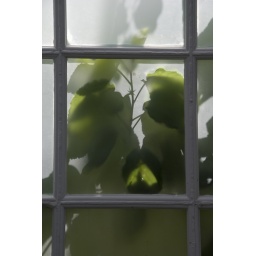
Small study of glass house door in fern section of Longwood Gardens